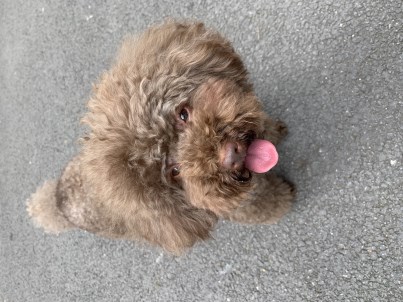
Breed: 2925-n000114-toy_poodle